Deion Branch

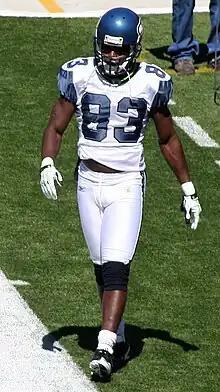
Branch during his tenure with the Seattle Seahawks

It was the last formal contract discussion between the two sides, leading Branch to hold out of the team's mandatory June minicamp, training camp, and the preseason.